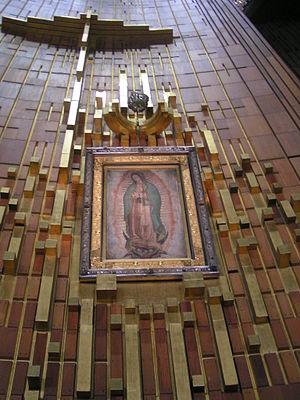
L'image de Notre-Dame de Guadalupe ou la tilma de Juan Diego est une image acheiropoïète établie sur un tissu de 1,70 mètre par 1,05 sur lequel est représentée l'image de Notre-Dame de Guadalupe. Ce tissu remonte au XVIᵉ siècle, la tradition catholique indique qu'il est le fruit d'un miracle lors des apparitions mariales de Notre-Dame de Guadalupe à Juan Diego en 1531, devant l'évêque de Mexico Mᵍʳ Zumárraga. D'après le manuscrit daté du milieu du XVIᵉ siècle, l'image serait apparue « miraculeusement » sur la tilma de l'Indien, alors que celui-ci remettait à l'évêque Zumarraga des roses d'Espagne, en preuve des apparitions mariales dont il disait avoir été l'objet. Ces apparitions, ainsi que le « miracle de la tilma » ont fait l'objet d'une enquête officielle par l'Église catholique en 1666, et ils ont été officiellement reconnus par les autorités de l’Église en 1784.